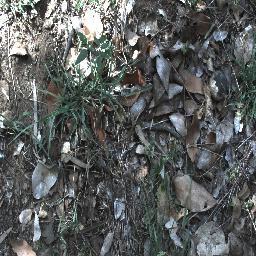
Label: negative